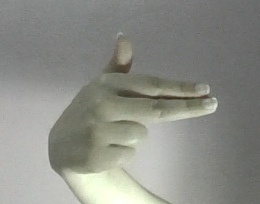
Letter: ghain